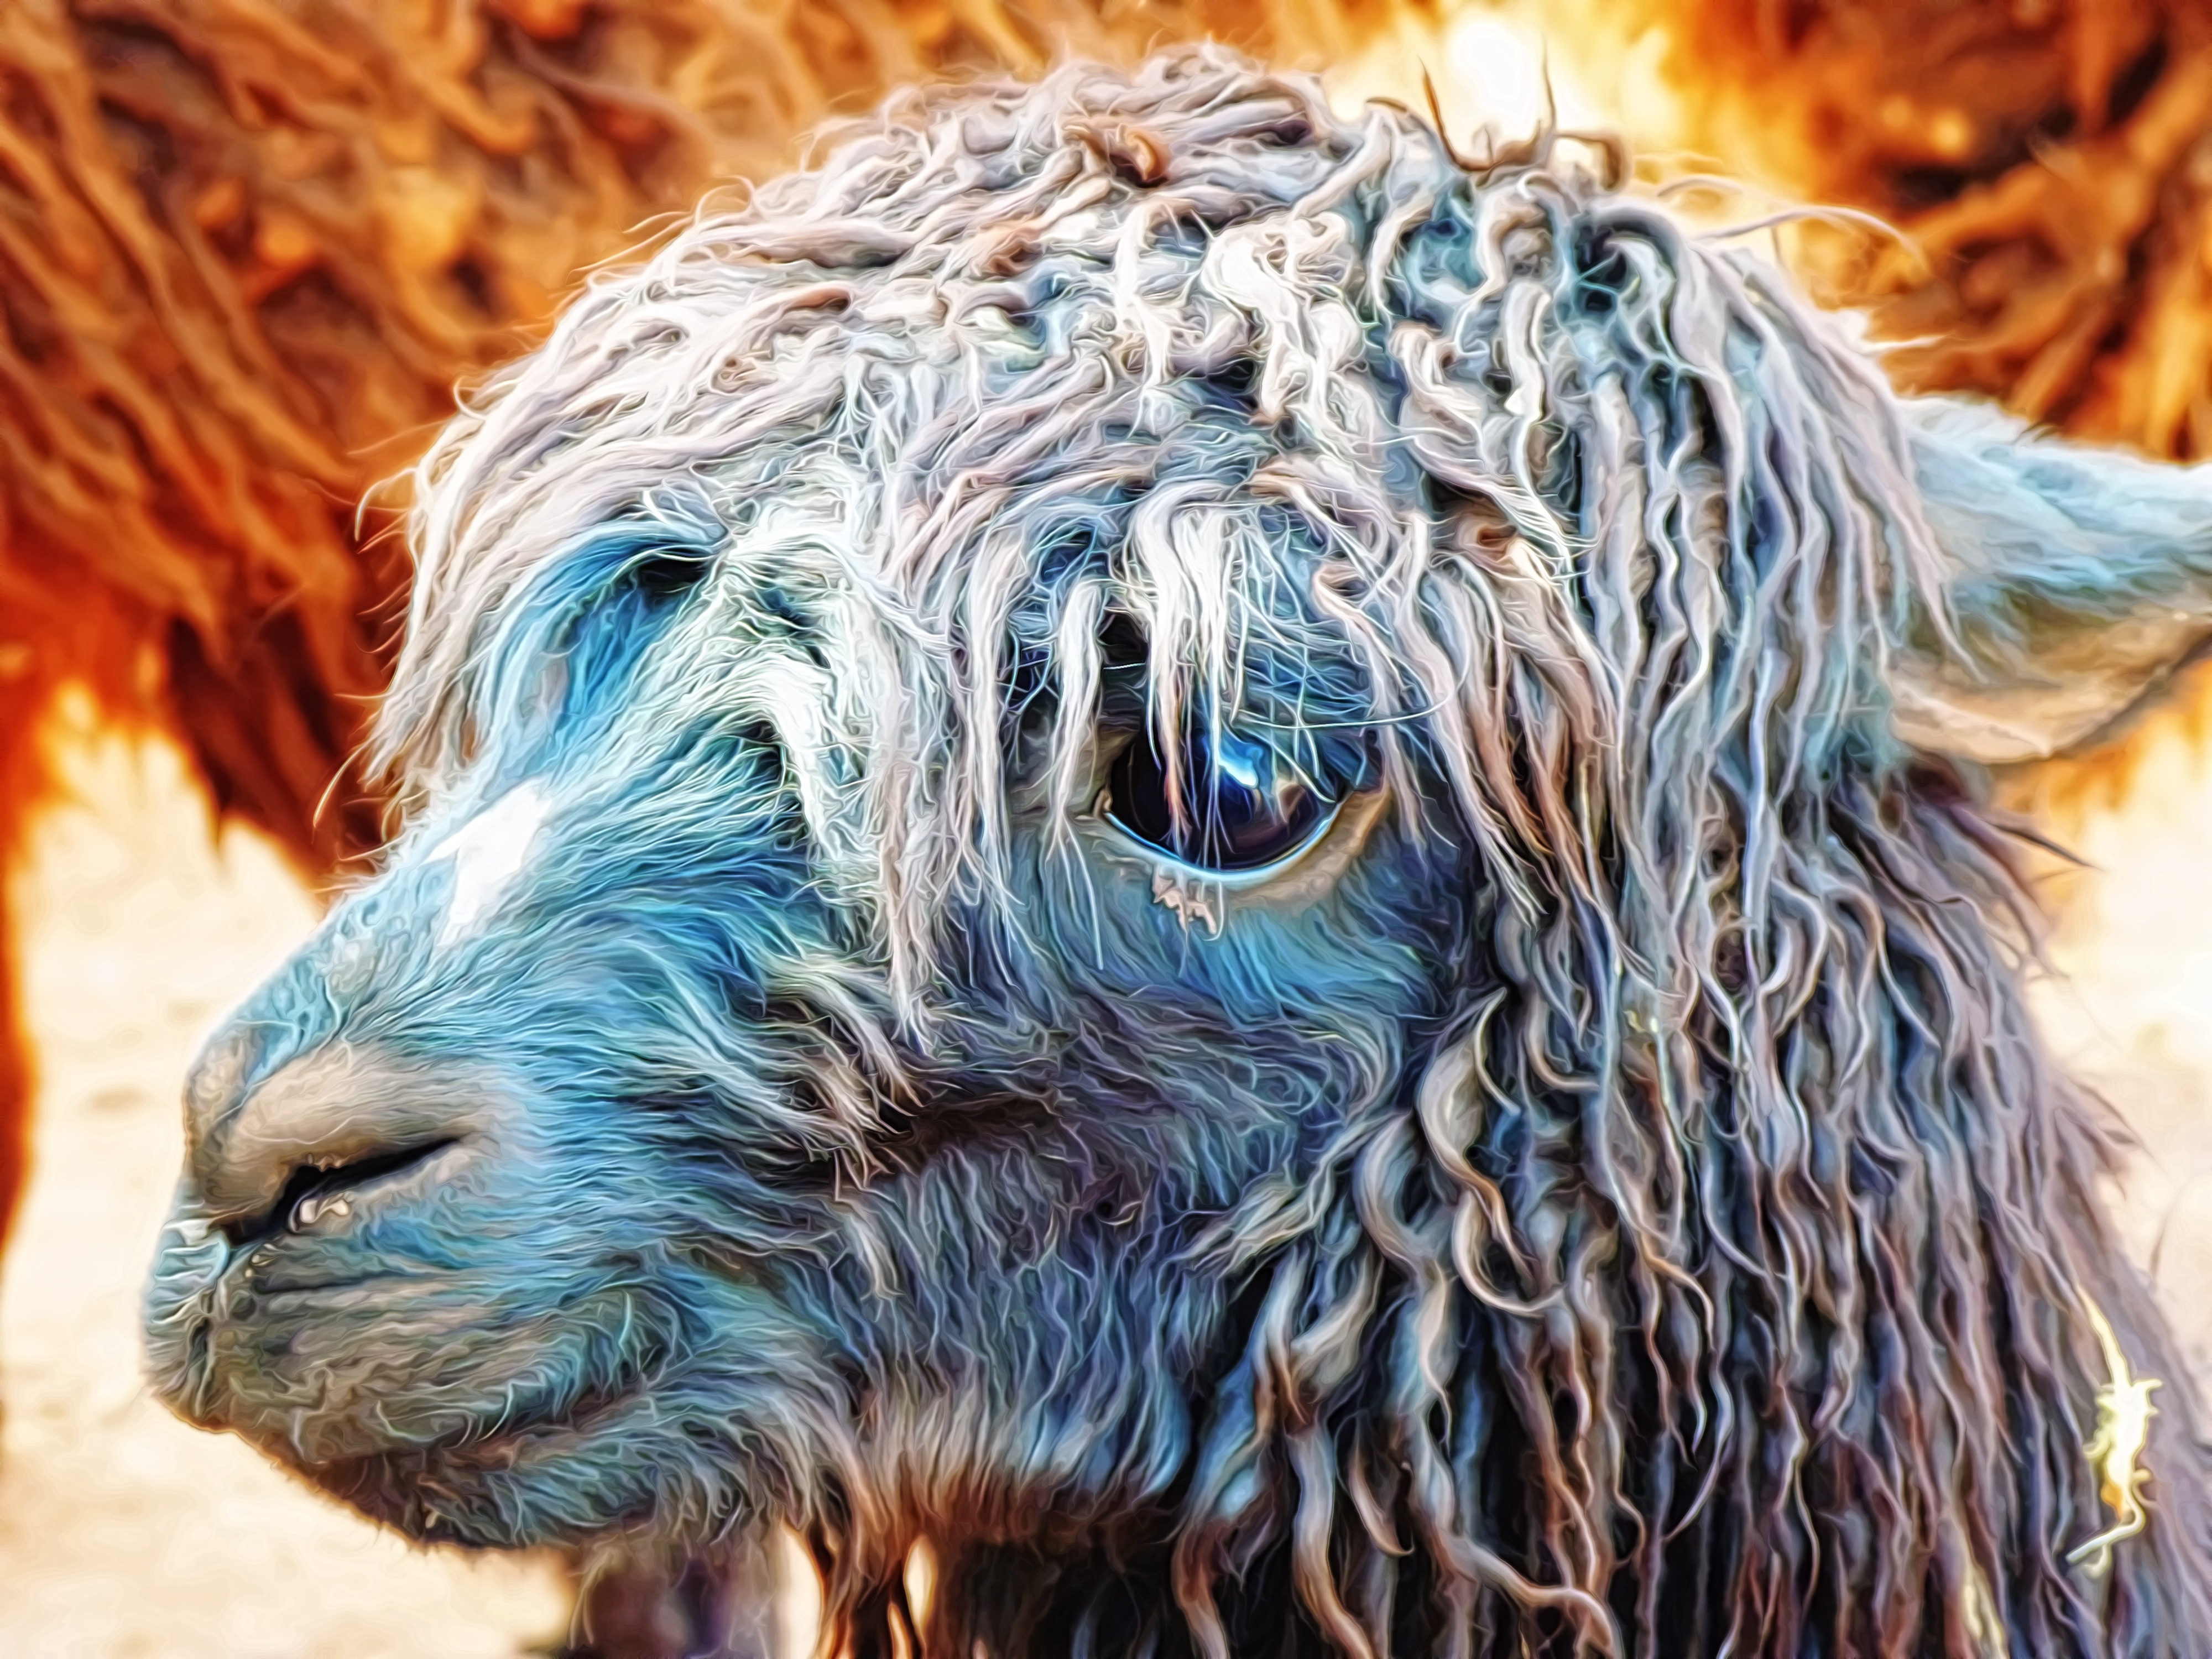
animal, goat, mammal, mane, fauna, close up, alpaca, goats, illustration, head, lama, vertebrate, gimp, retouch, image manipulation, camel like mammal, g mic